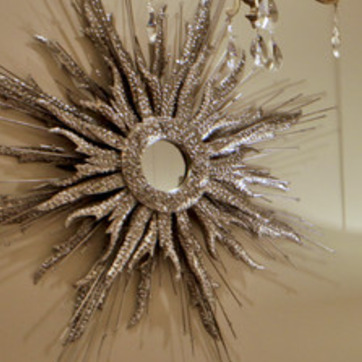
Material: mirror